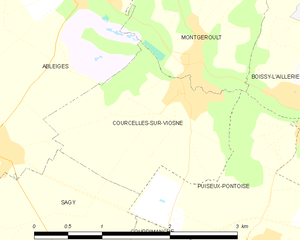
Carte des communes françaises Courcelles-sur-Viosne
Courcelles-sur-Viosne est une commune française située dans le département du Val-d'Oise en région Île-de-France. Ses habitants sont appelés les Courcellois.